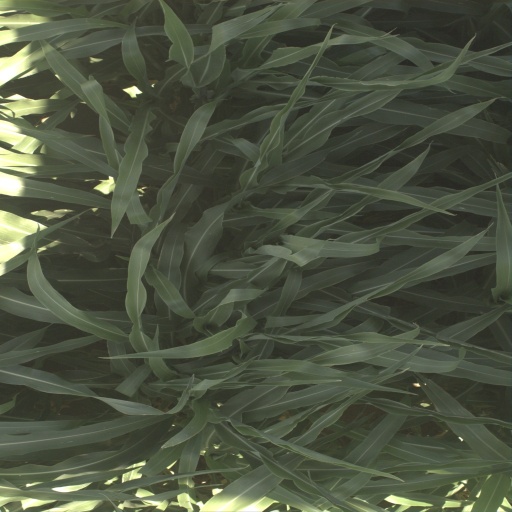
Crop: sorghum